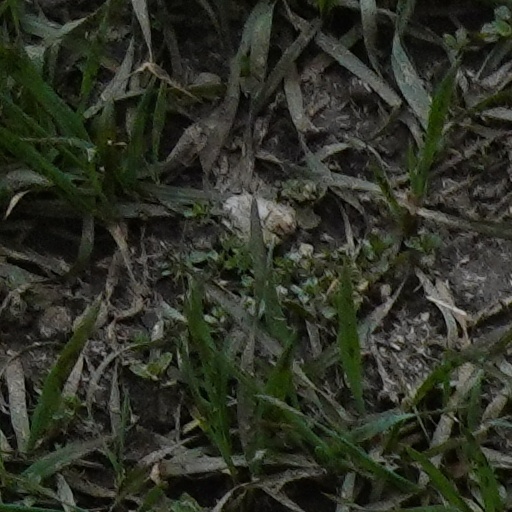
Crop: wheat